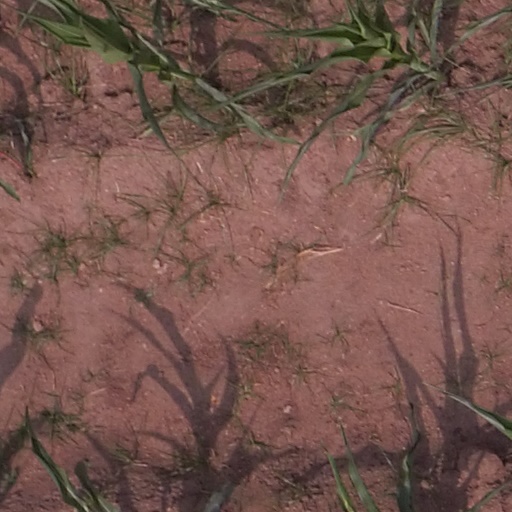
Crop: maize; corn